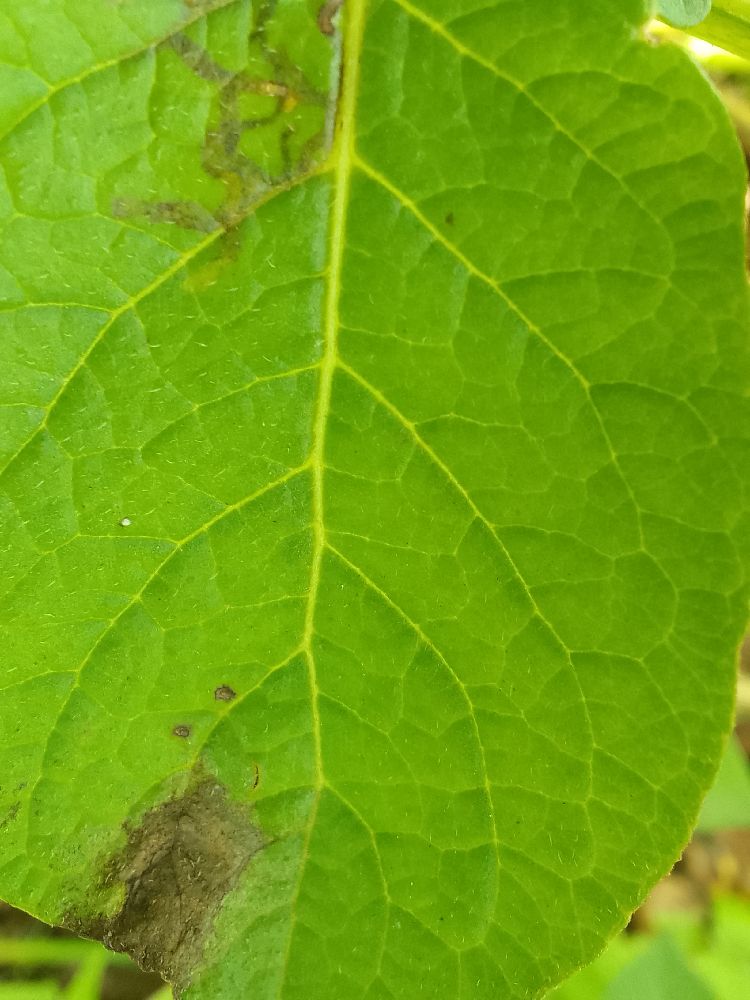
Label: Late blight